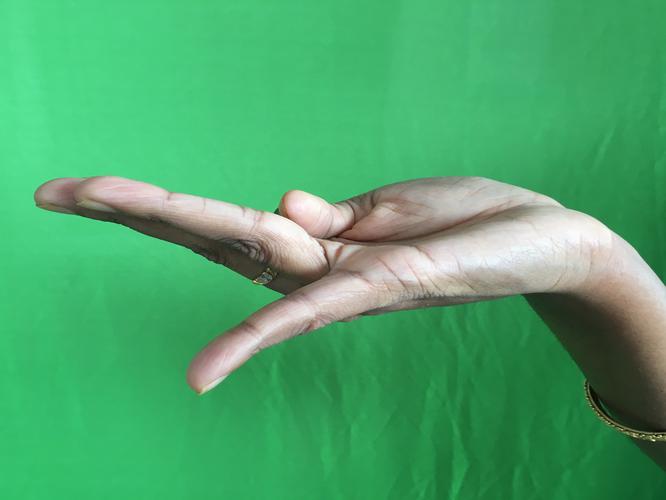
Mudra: Chaturam
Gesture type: single_hand